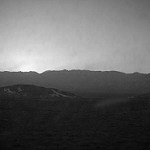
Label: B & W